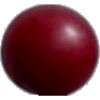
Label: Cherry Wax Red 1